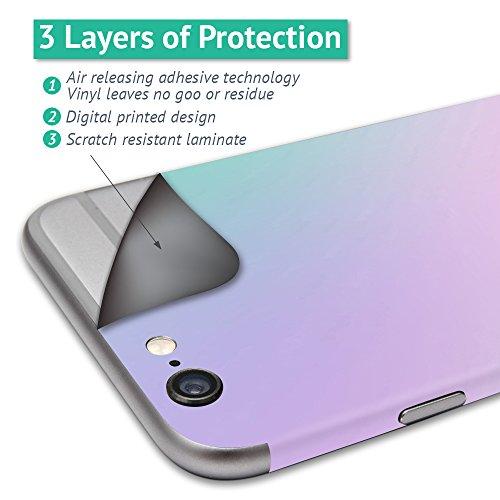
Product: MightySkins Skin Compatible with Parrot Anafi Drone - Geometric Rave | Protective, Durable, and Unique Vinyl Decal wrap Cover | Easy to Apply, Remove, and Change Styles | Made in The USA
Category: Toys & Games | Hobbies | Remote & App Controlled Vehicles & Parts | Remote & App Controlled Vehicles | Quadcopters & Multirotors
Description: FLY IN STYLE: Show off your own unique style with MightySkins for your Parrot Anafi Drone Don’t like the Geometric Rave skin We have hundreds of designs to choose from, so your Parrot Anafi Drone will be as unique as you are.
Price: $19.99
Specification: ProductDimensions:14x0.1x12inches|ItemWeight:0.16ounces|ShippingWeight:0.96ounces(Viewshippingratesandpolicies)|ASIN:B07H7T11SZ|Itemmodelnumber:PAANAMIN-GeometricRave